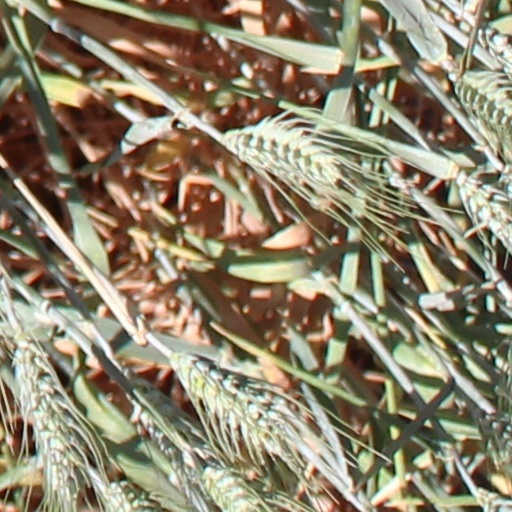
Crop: wheat